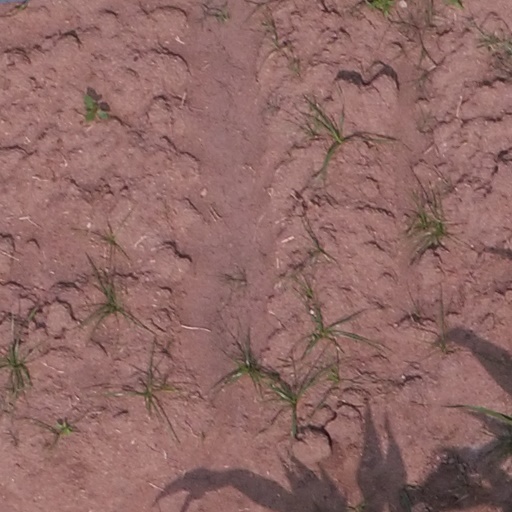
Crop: maize; corn